Najee Harris

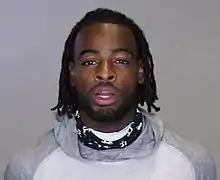
Harris in 2020.

Due to the COVID-19 pandemic in the United States, Alabama's season was cut to an all-conference, ten-game season beginning on September 26. In 2020, Harris was the starting running back for the Alabama Crimson Tide. He and Robinson continued to have a large majority of the backfield carries. In the regular season opener against the Missouri Tigers, Harris had 17 attempts for 98 rushing yards and three rushing touchdowns in the 38–19 victory.